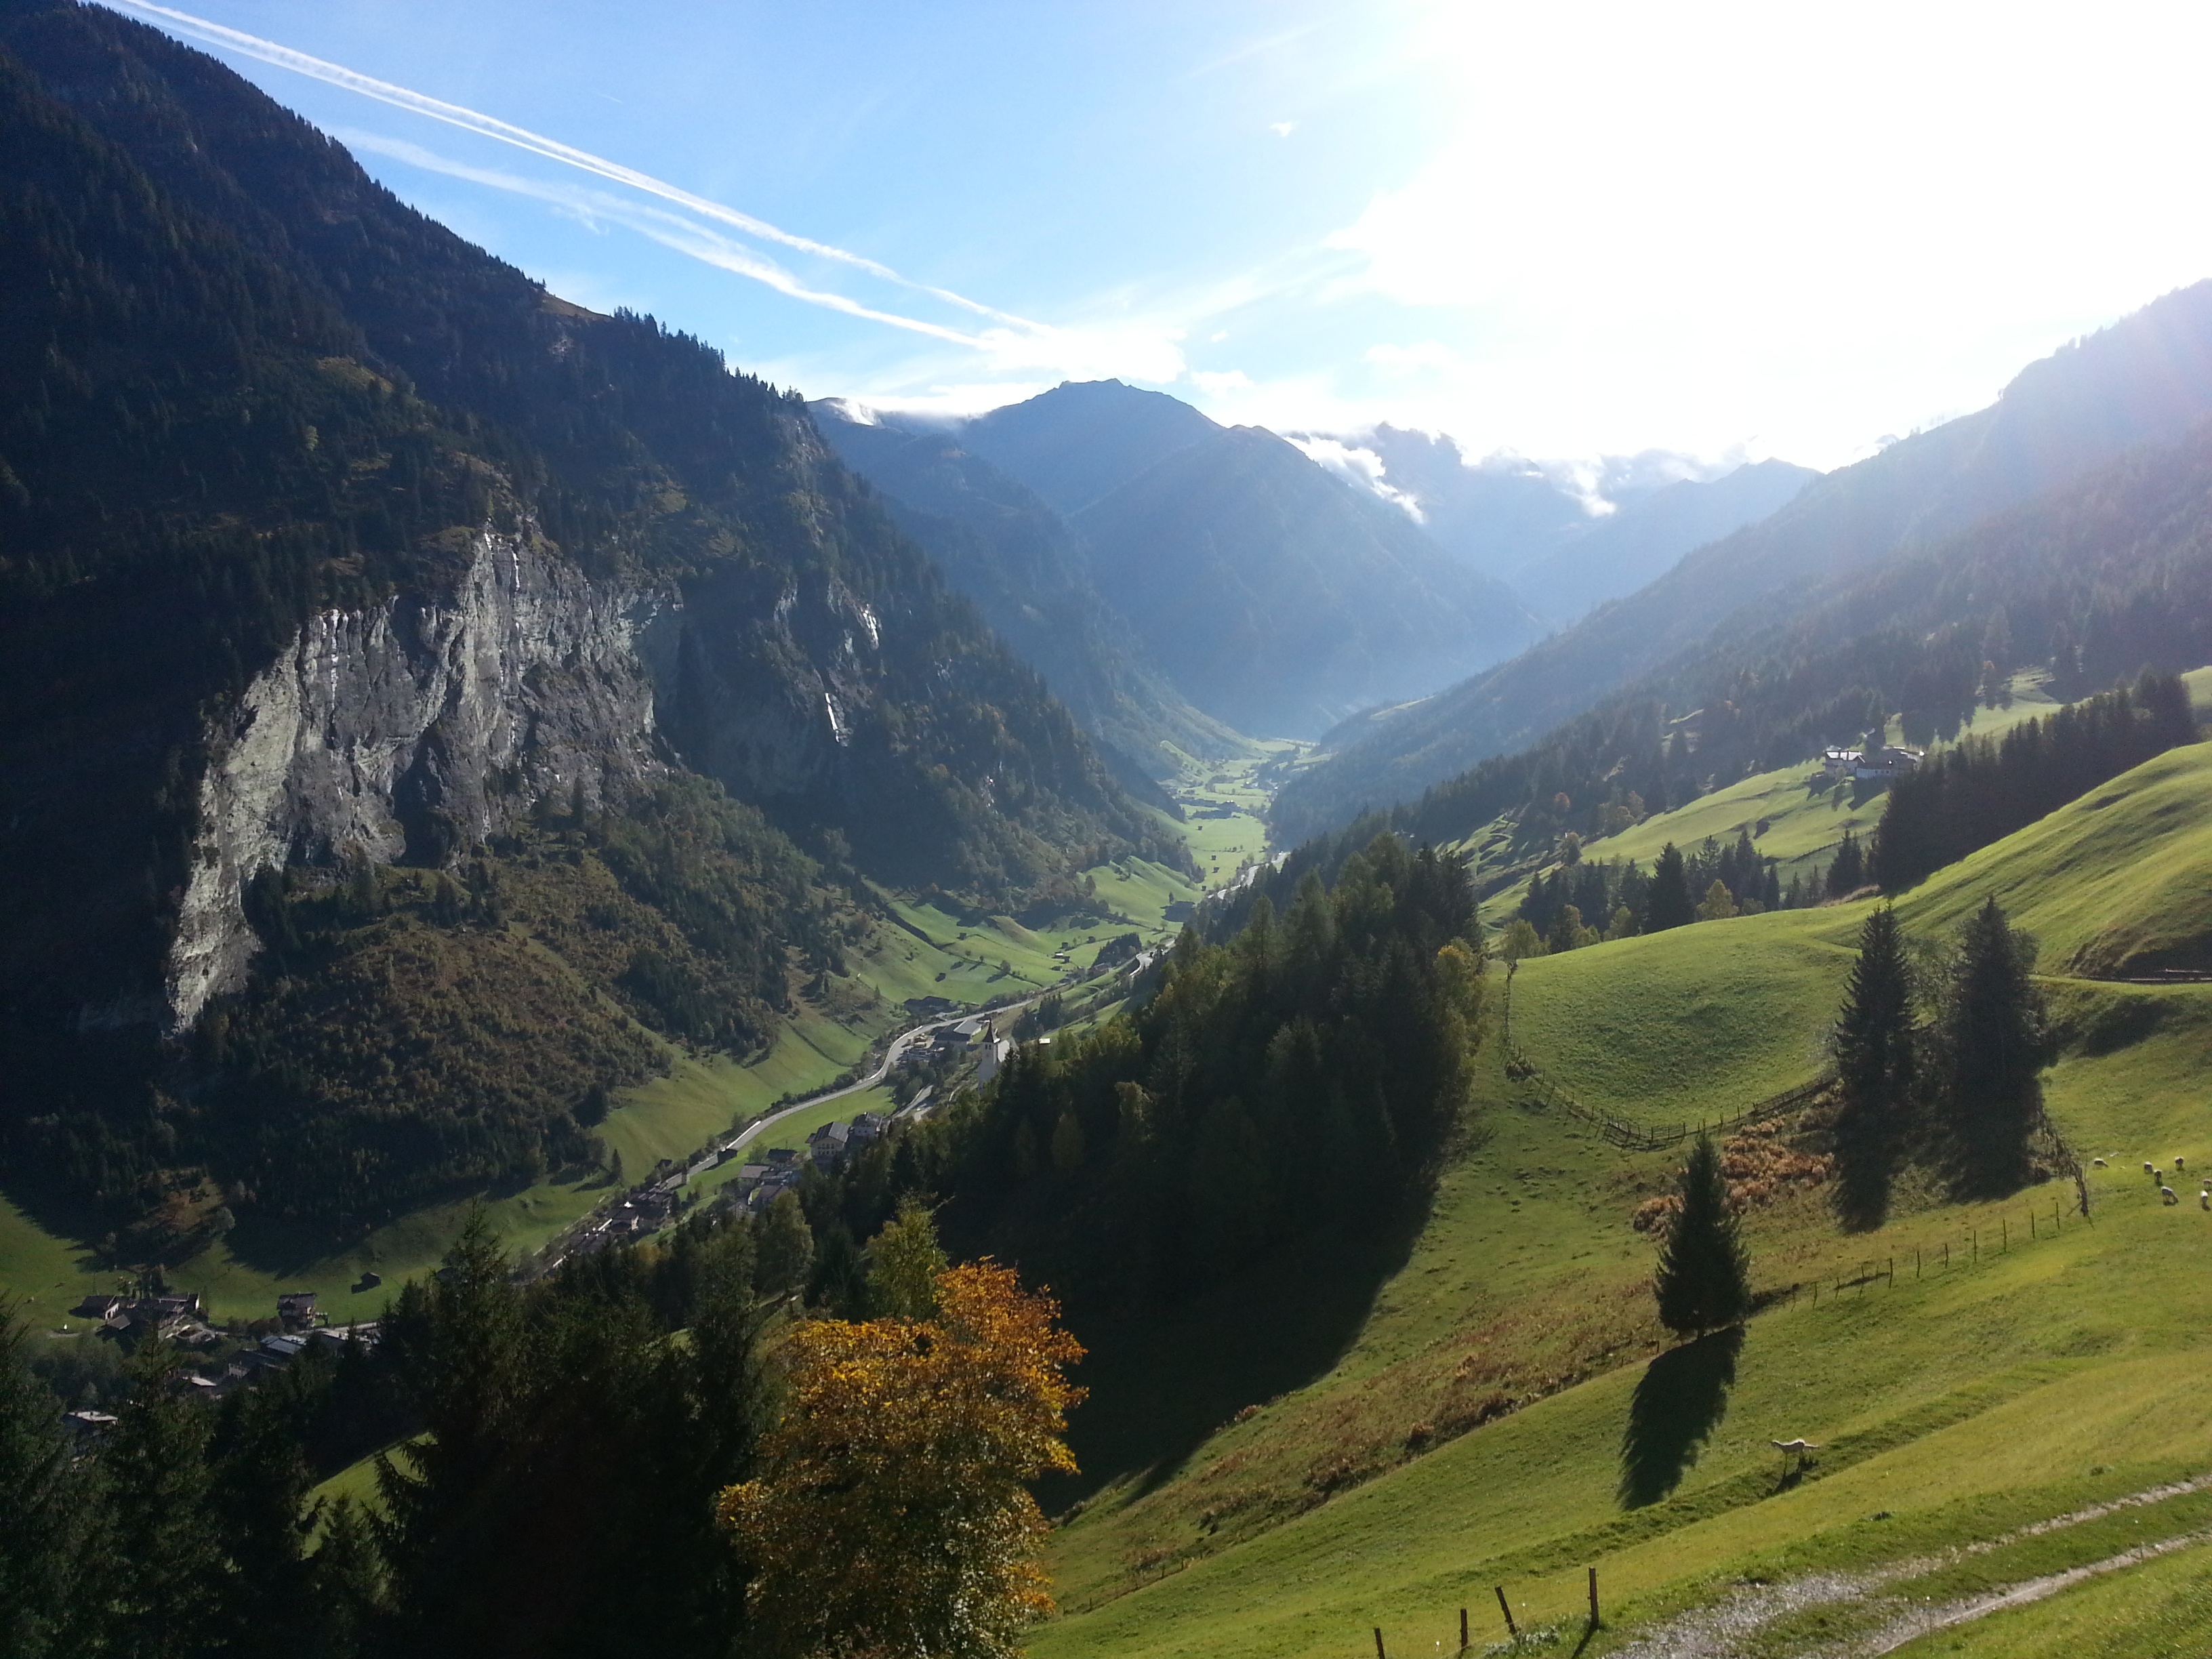
landscape, nature, mountain, meadow, hill, valley, mountain range, highland, ridge, alps, plateau, fell, landform, mountain pass, hill station, geographical feature, atmospheric phenomenon, mountainous landforms